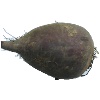
Label: beetroot